Society of Antiquaries of Normandy

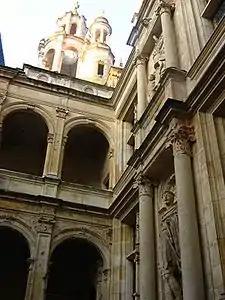
Hôtel d'Escoville, headquarters of the Société.

The society regularly publishes the "Bulletin de la Société des antiquaires de Normandie", with the most recent being Volume LXXIII (2014, published in 2016). Efforts to address publication delays led to the release of Volume LXIII in 2010, with further volumes announced. Volume LXVI, covering 2004–2007, was published in 2011.